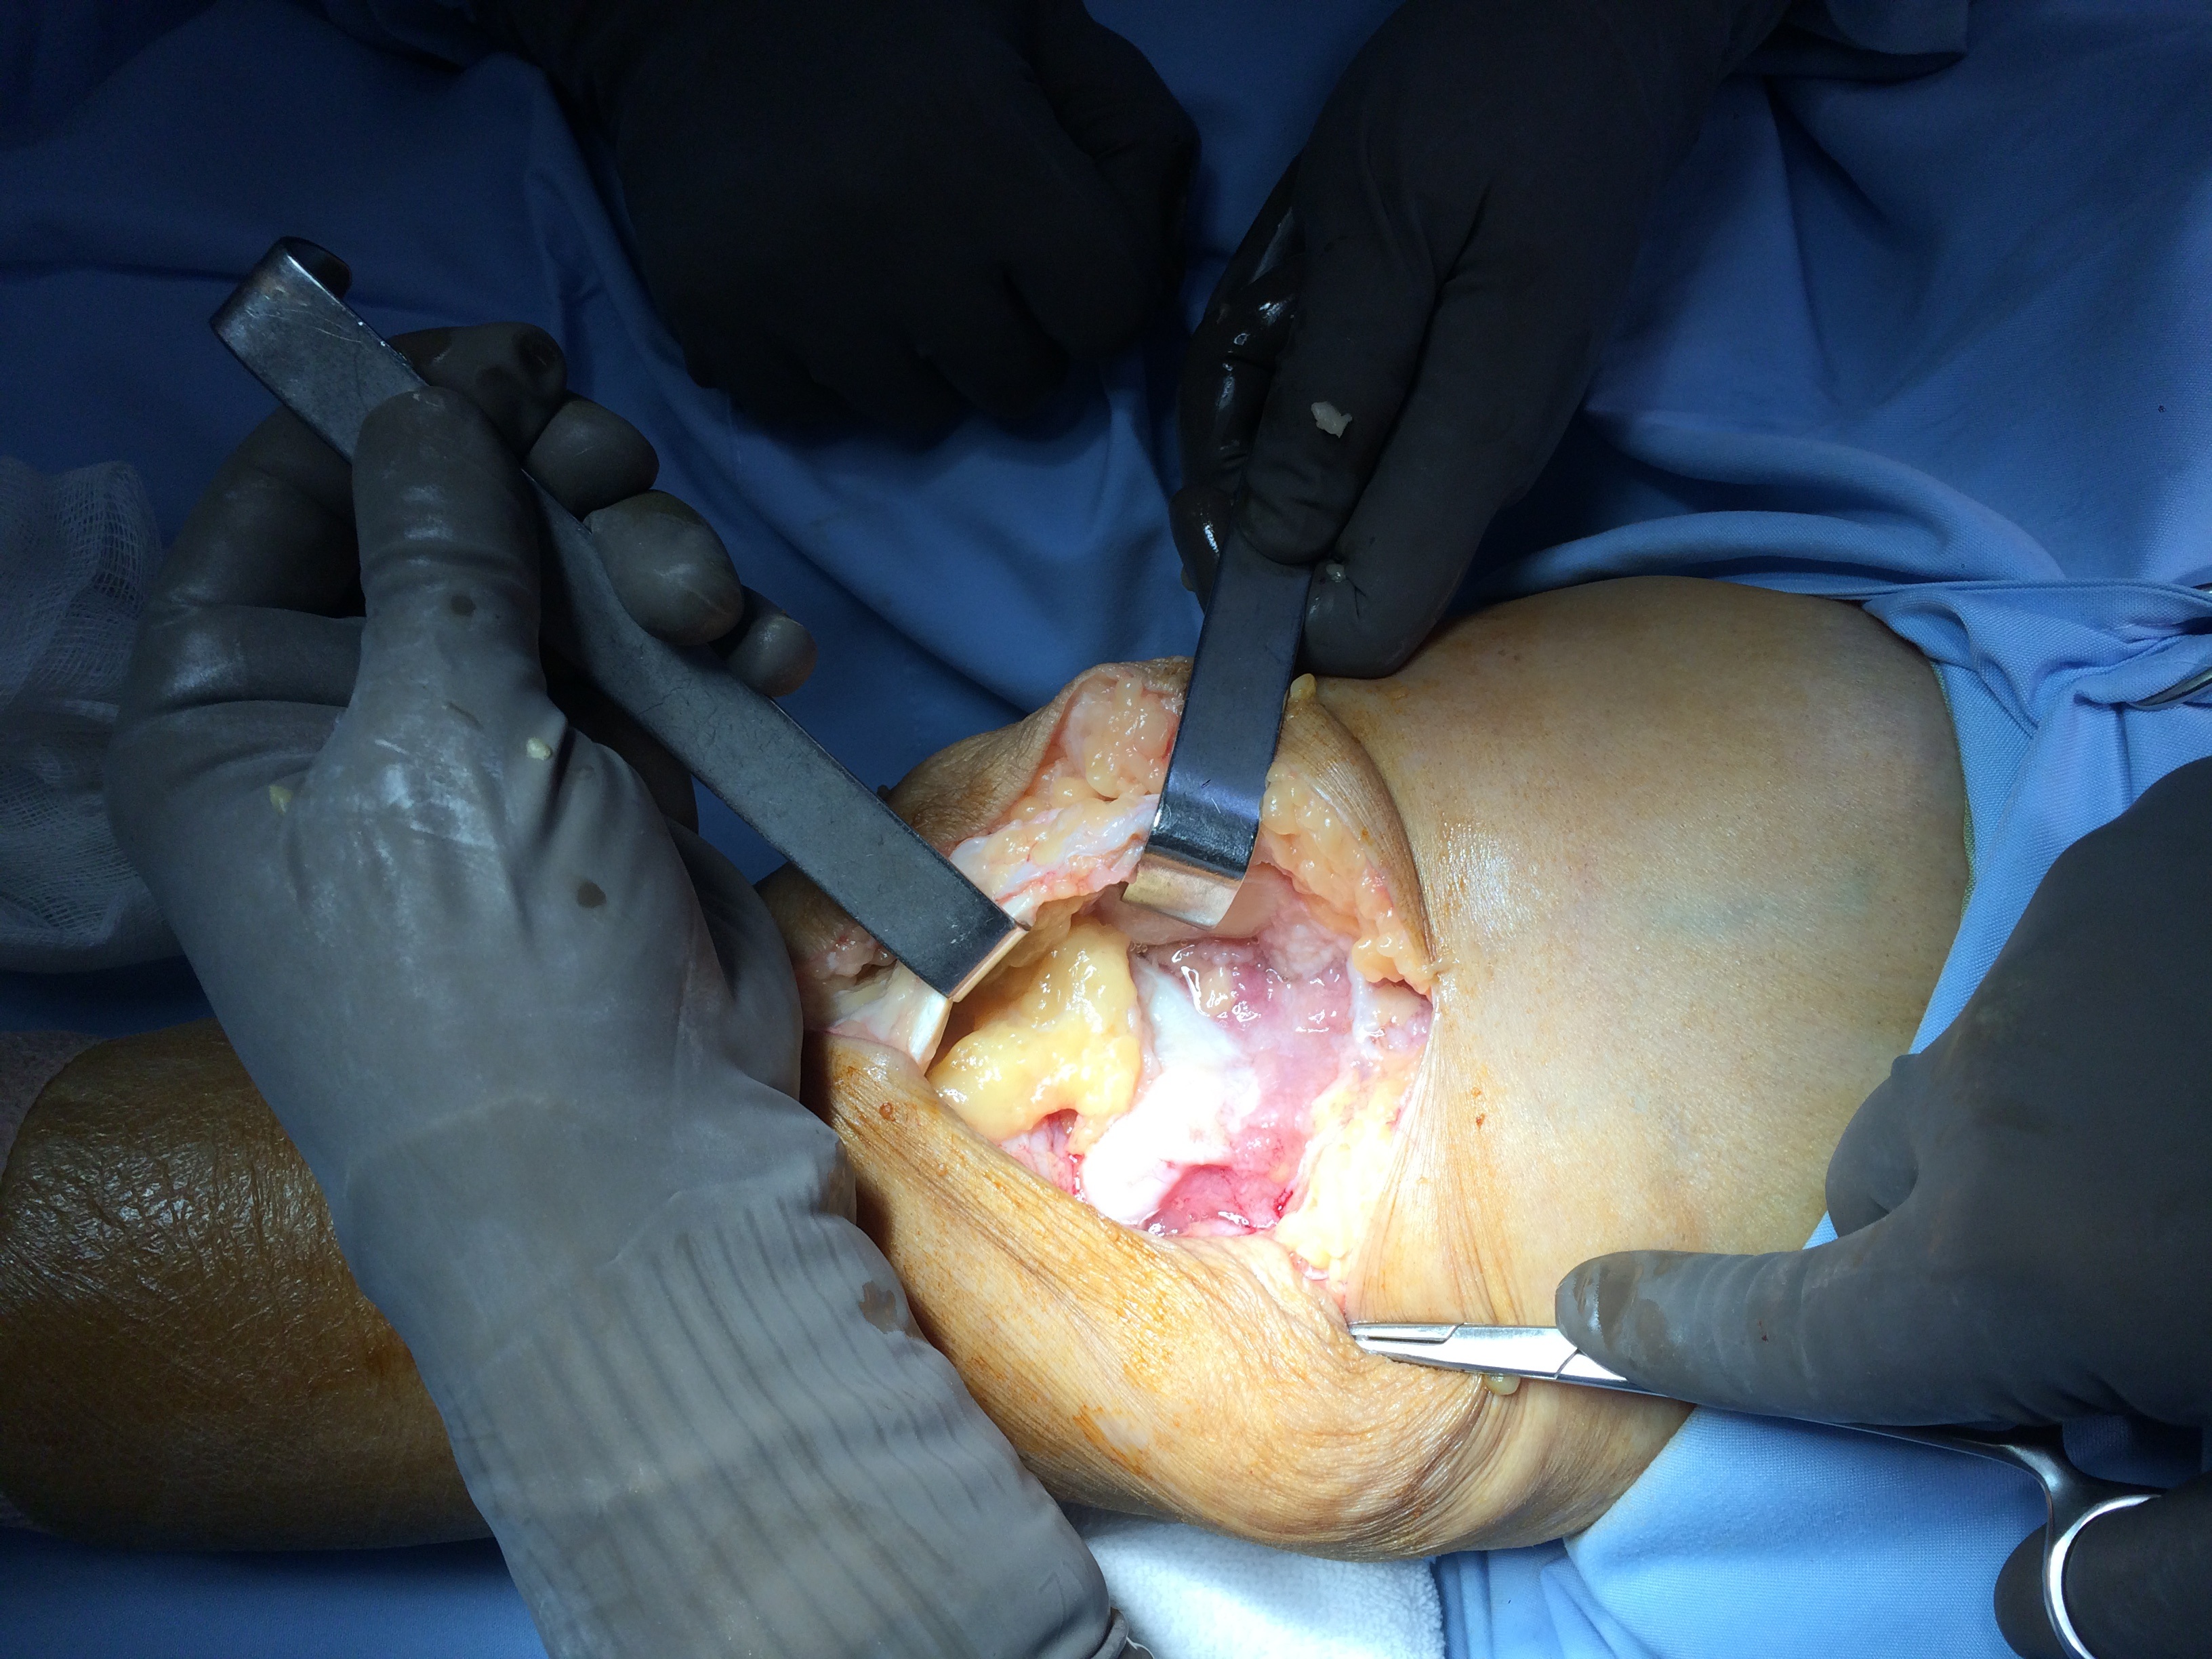
hand, medicine, arm, health, muscle, mouth, chest, human body, nose, hospital, clinic, organ, event, doctor, emergency, medical, surgery, treatment, healthcare, operation, surgeon, jaw, operating, surgical, sense